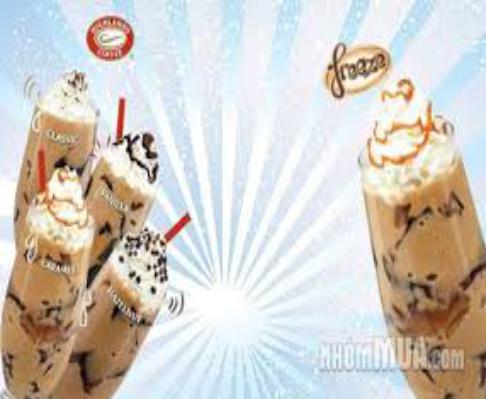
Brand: Highlands Coffee
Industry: Food